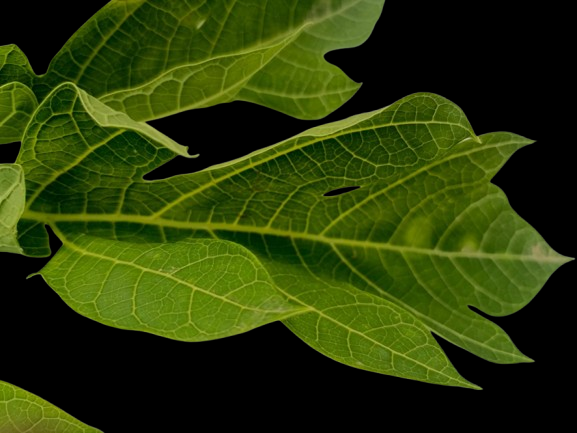
Crop: Papaya
Label: Healthy_leaf